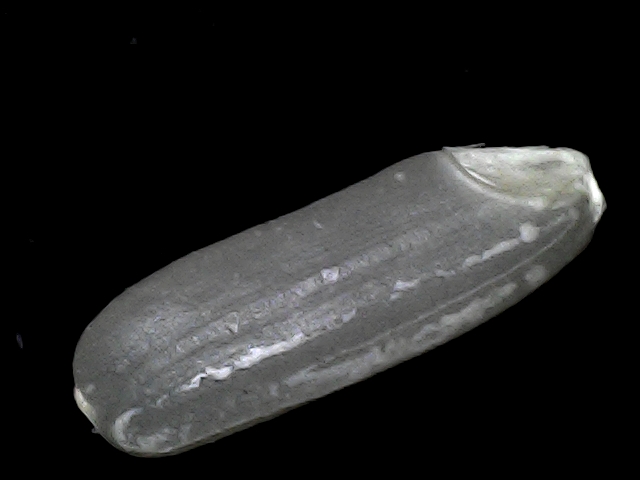
Rice variety: BD30